Dendostrea frons

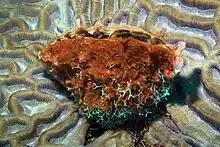
Frond oyster on a brain coral, Westpunt, Curacao.

Dendostrea frons, the frond oyster, is a species of bivalve mollusc in the family Ostreidae.